Meaford, Ontario

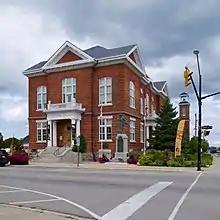
Meaford Hall

The Northern Railway of Canada's North Grey Railway arrived in Meaford on December 31, 1872 in its westward push from Collingwood via Thornbury. It was originally planned to extend further west to Owen Sound, but this ambition was never realized due to a number of factors, including rough terrain, financial limitations, and competition from the Toronto, Grey and Bruce Railway, which reached Owen Sound in 1873. The railway was later part of the Grand Trunk Railway and Canadian National Railways (CNR) systems. Thereafter, it became known as the CN Meaford Subdivision. Regular passenger service ended in 1960 and the line was abandoned in 1985.